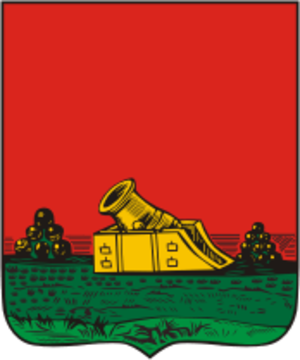
Ci-après la liste des villes de Russie dont la population était supérieure à 100 000 habitants au recensement de 2010. La capitale administrative des différents sujets fédéraux est indiquée en gras.